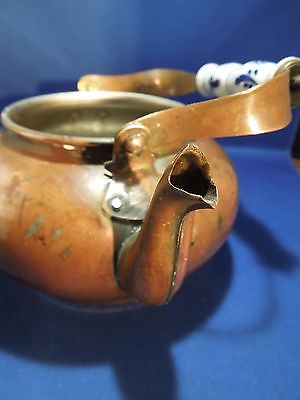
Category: kettle